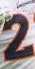
Number: 2